County Buildings, Kinross

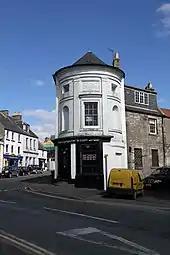
The first county hall for Kinross-shire

The first county hall in Kinross-shire was a modest structure in the High Street which was completed in around 1600. It was primarily used as a courthouse and was repaired to a design by the architect and local member of parliament, Robert Adam, in 1771. The design involved a prominent bowed frontage facing south down the High Street.